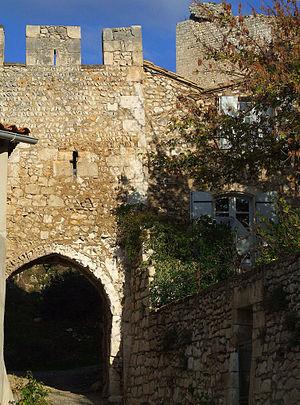
Orgon est une commune française située dans le département des Bouches-du-Rhône en région Provence-Alpes-Côte d'Azur. Ses habitants sont appelés les Orgonnais.